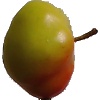
Label: Apple Red Yellow 2